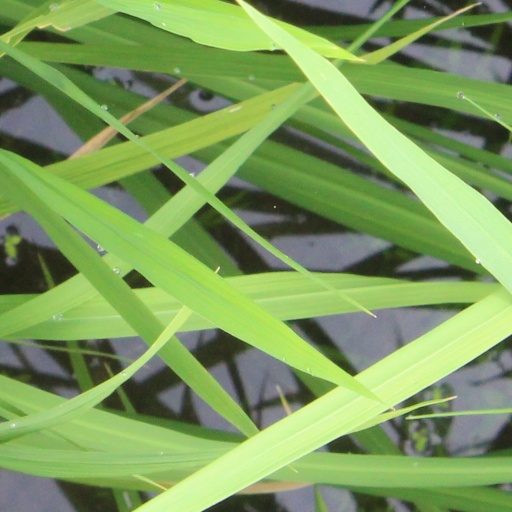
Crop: rice